All Too Well: The Short Film

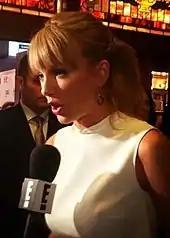
Swift's direction drew critical praise.

"All Too Well: The Short Film" received acclaim from film critics, with particular emphasis on Swift's vision as a filmmaker. "Variety" Ramin Setoodeh dubbed the short film "a music video on steroids meets a Noah Baumbach movie". Brittany Spanos of "Rolling Stone" called it a "dramatic and moving" film that "digs deep into heartache and scarf lore". Rhian Daly of "NME" said the film underscores "the emotional power of [Swift's] storytelling" with "devastating cinematography" and "electric performances" by Sink and O'Brien. "Collider" Ryan Louis Mantilla reported that "Sink and O'Brien bring Swift's characters to life with vividly emotional performances telling an incredibly moving tale of love, power, gaslighting, and heartache in the 15-minute film."